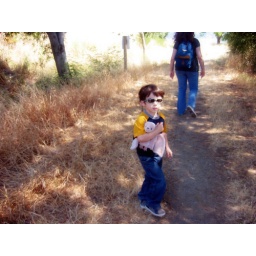
Off to find the duck and turtle pond. Afraid we were disappointed by the lack of good viewing spots!